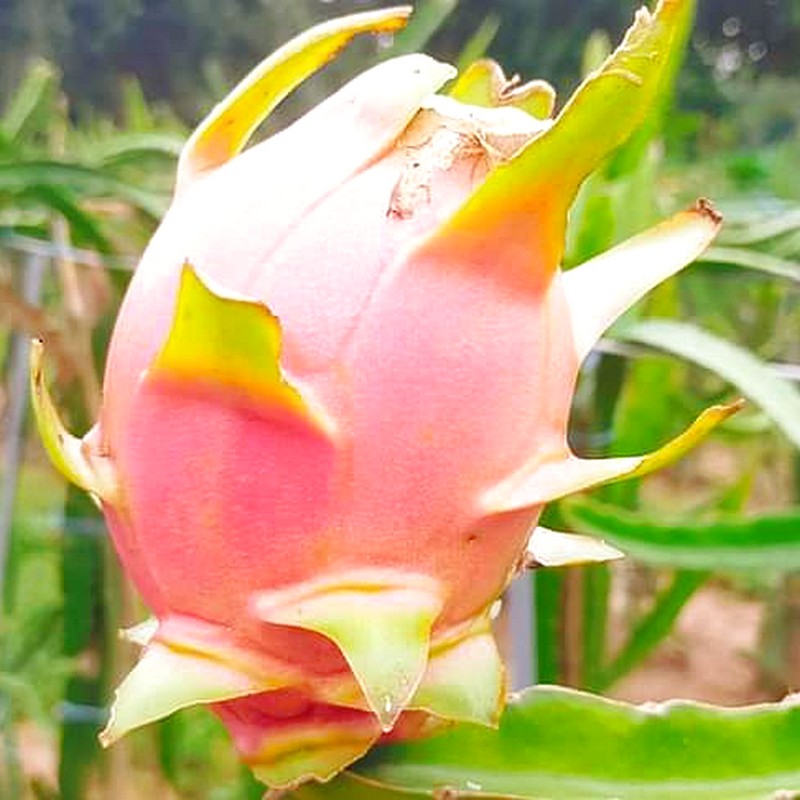
Label: Fresh Dragon Fruit